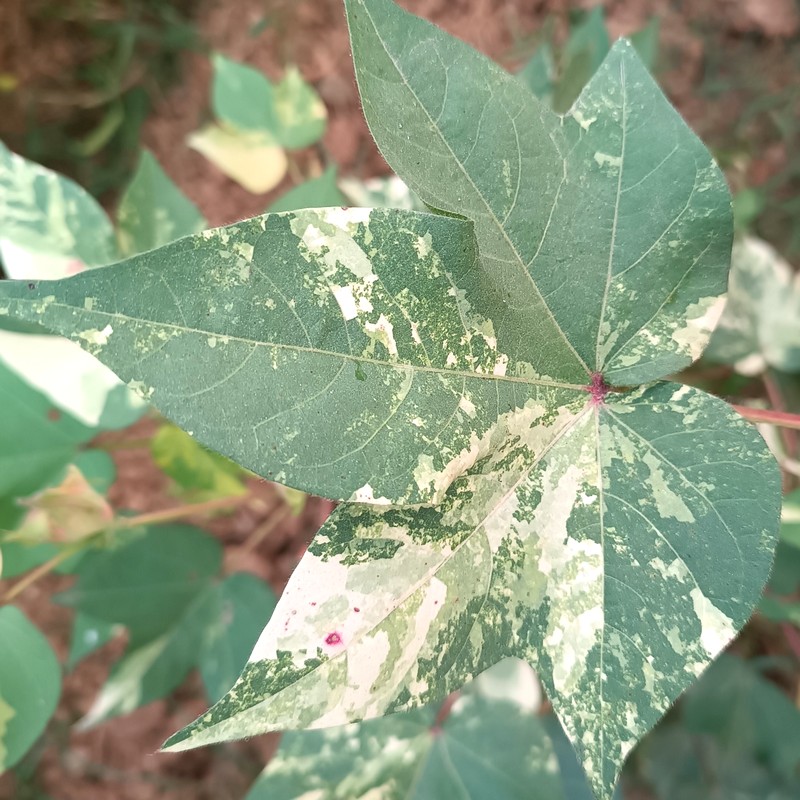
Label: Leaf Variegation